History of Minnesota

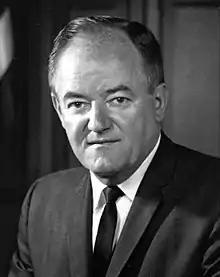
Hubert Humphrey

William Worrall Mayo, M.D. the founder of the Mayo Clinic, moved to Rochester in 1863. In the summer of 1883, an F5 tornado struck, dubbed the 1883 Rochester tornado, causing a substantial number of deaths and injuries. W. W. Mayo worked with nuns from the Sisters of St. Francis to treat the survivors. After the disaster, Mother Alfred Moes and Mayo recognized the need for a hospital and joined to build Saint Marys Hospital which opened in 1889. The hospital, with over 1,100 beds, is now part of the Mayo Clinic, which grew out of the practice of William Worrall Mayo and his sons, William James Mayo (1861–1939) and Charles Horace Mayo.